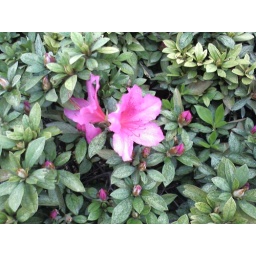
flowers in the bush near the bus stop at the Texas Medical Center in Houston. It had just rained.